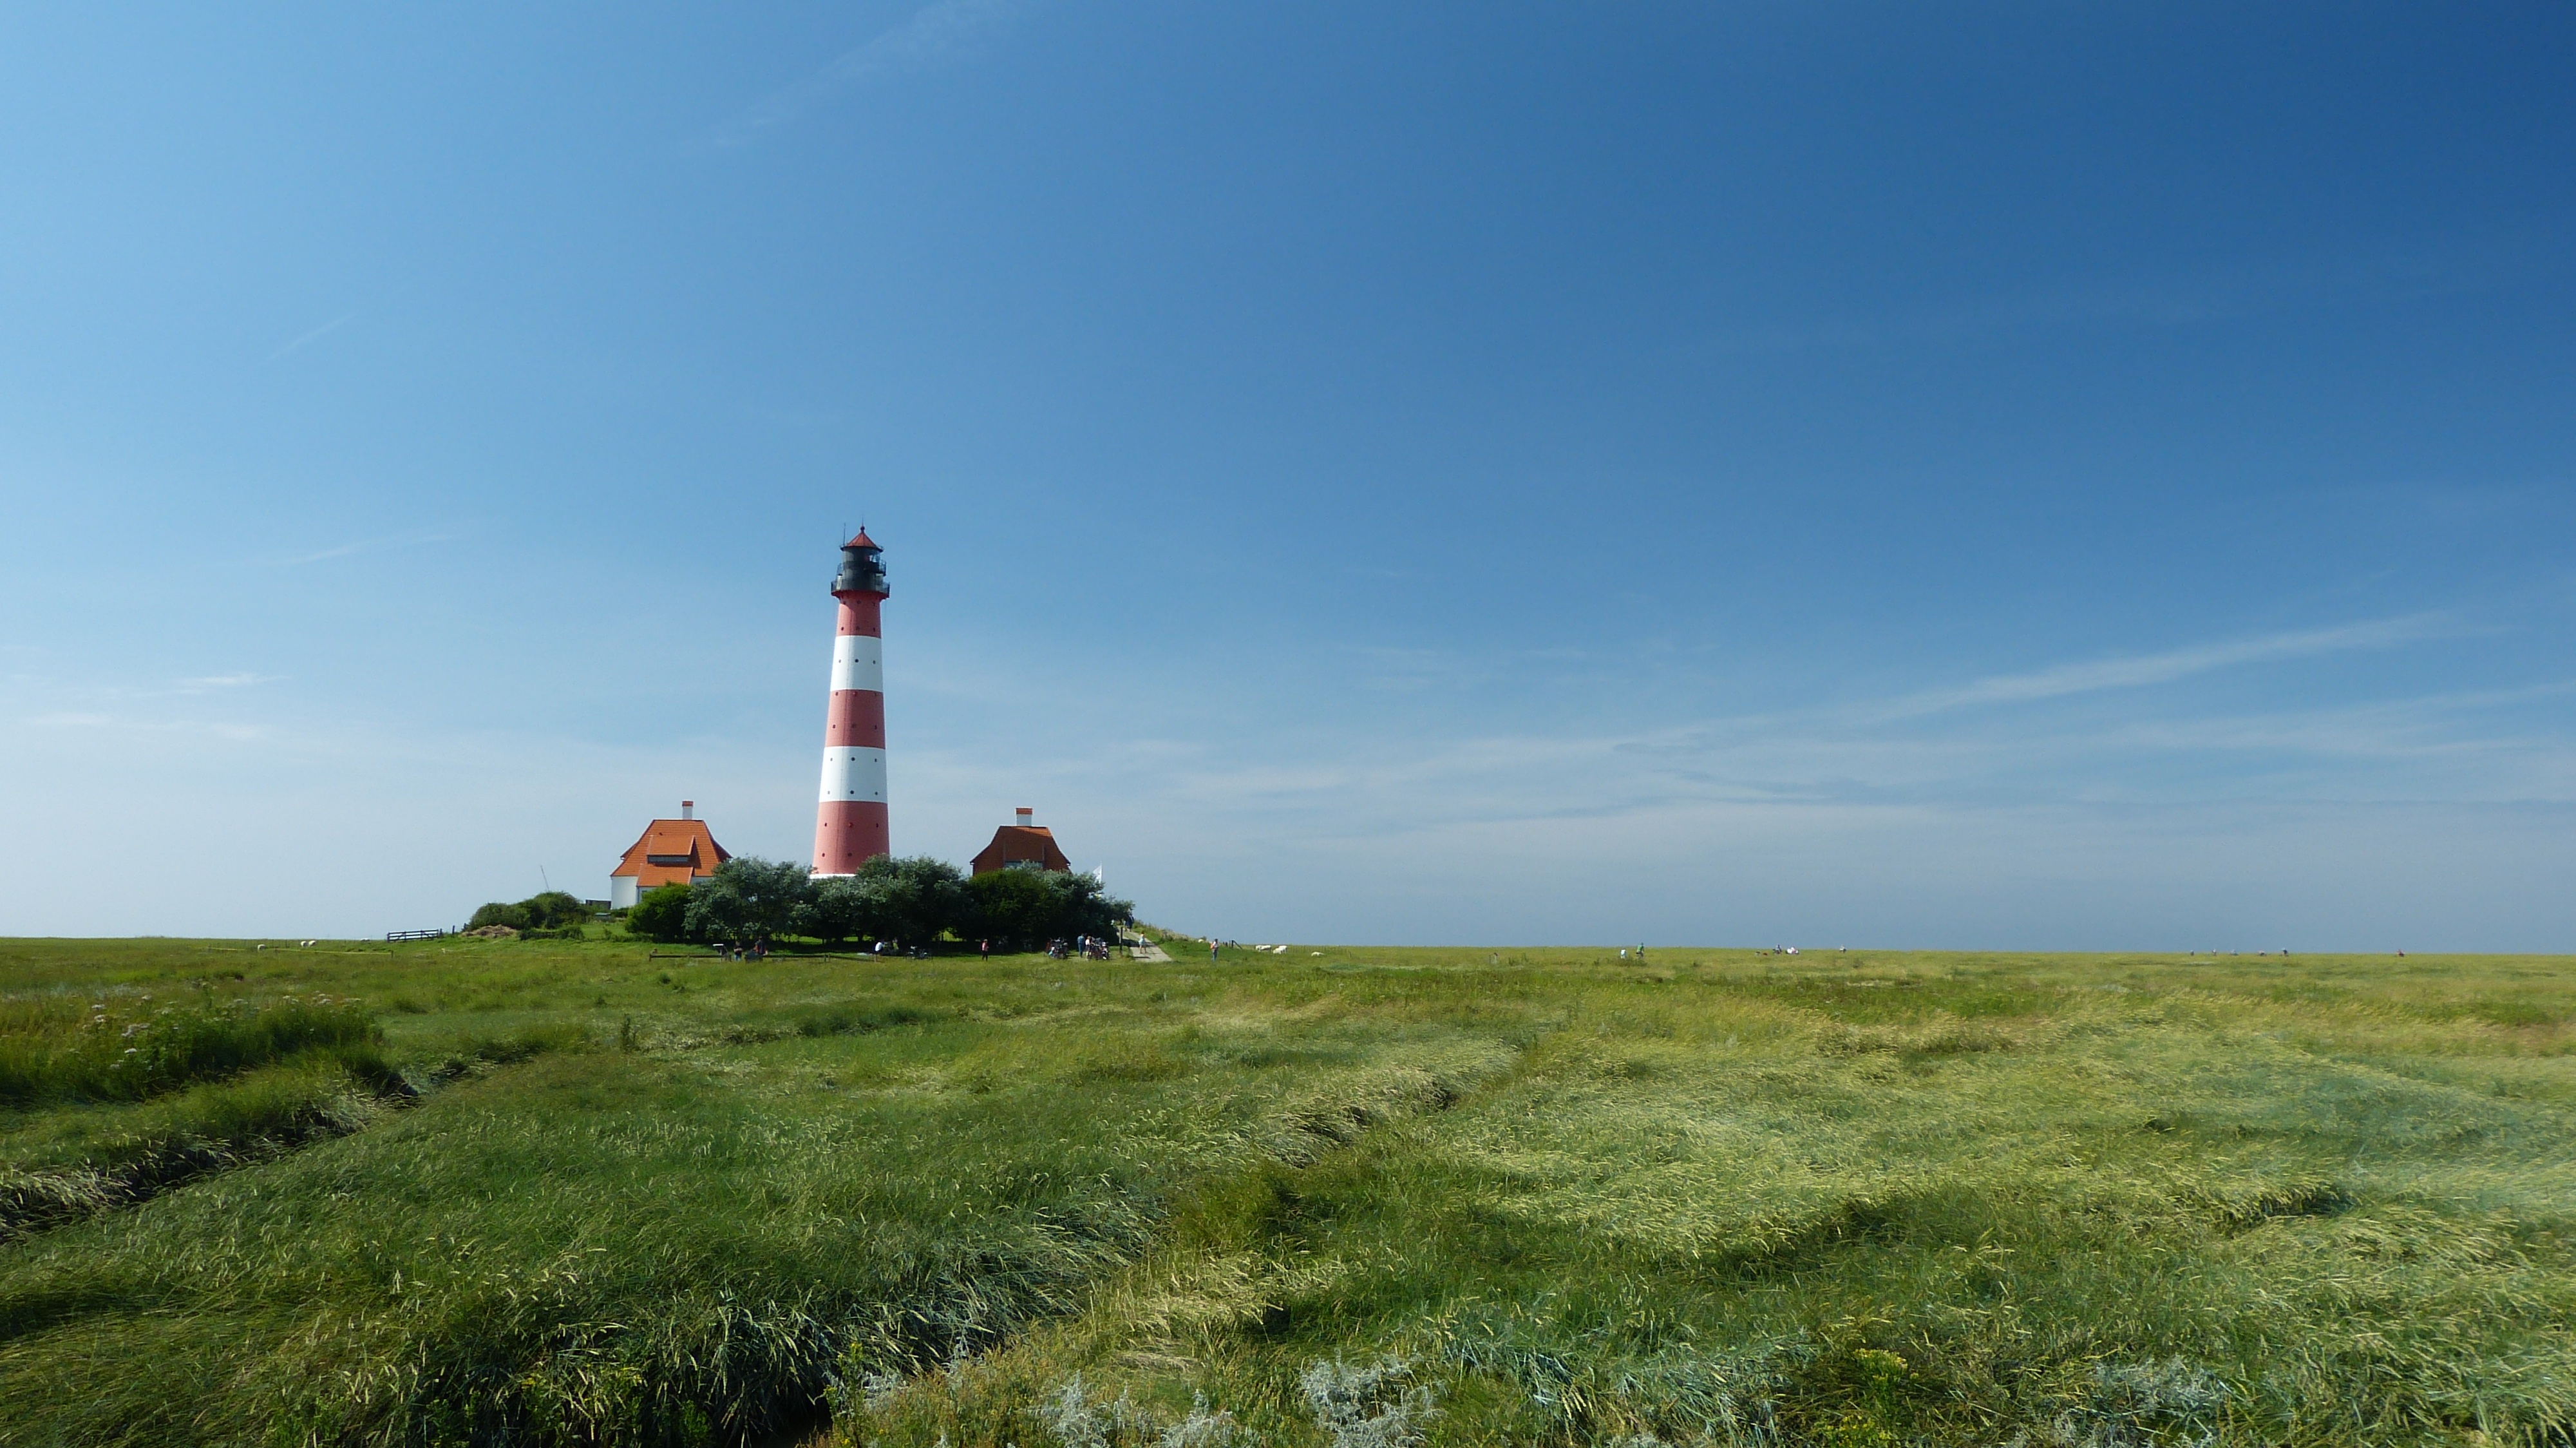
sea, coast, lighthouse, prairie, hill, building, tower, signal, national park, plain, striped, grassland, plateau, north sea, mecklenburg, far, wadden sea, nordfriesland, watts, westerhever, world natural heritage, intertidal zone, salt meadow